Pedro Borbón Jr.

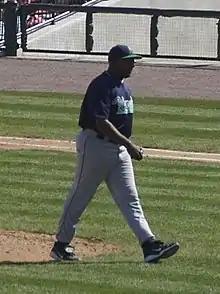
Borbón with the Cedar Rapids Kernels in 2007

Pedro Félix Borbón Marte (born November 15, 1967), generally known as Pedro Borbón Jr., is a Dominican former professional baseball pitcher who played in Major League Baseball (MLB) for five teams, over nine seasons. Borbón was mainly a relief pitcher.